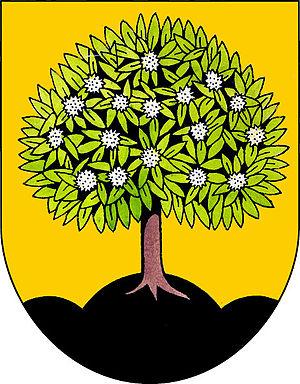
Nasavrky est une ville du district de Chrudim, dans la région de Pardubice, en République tchèque. Sa population s'élevait à 1 666 habitants en 2017.